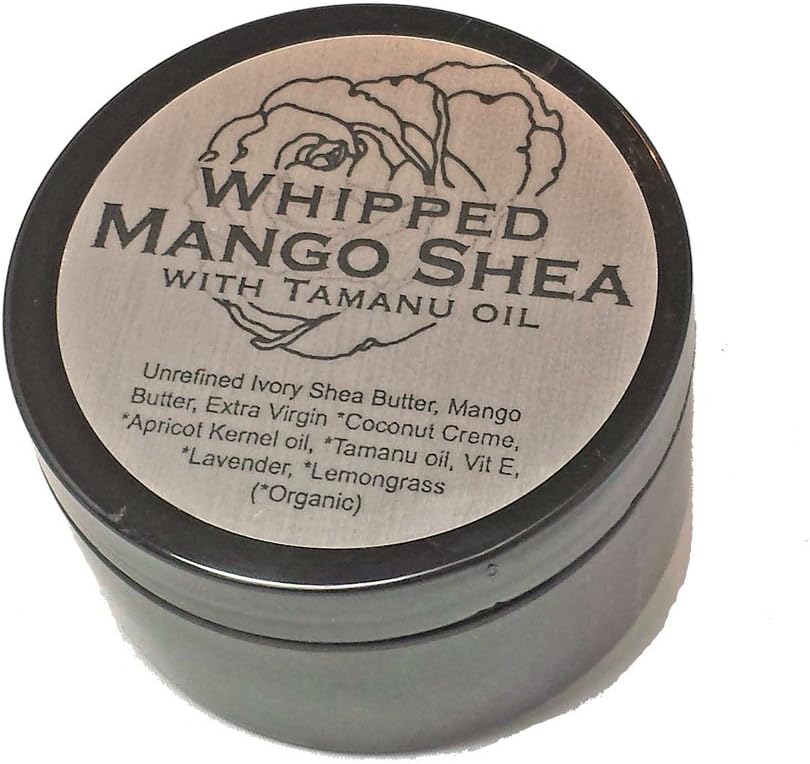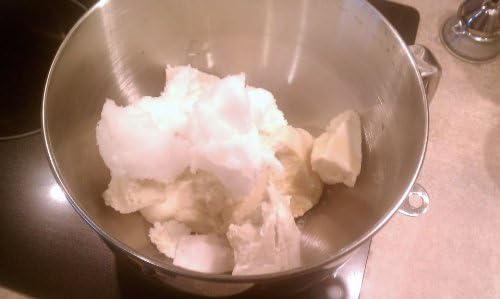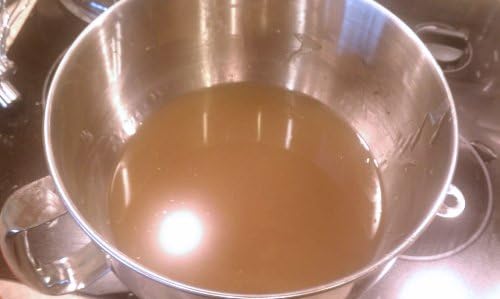
Whipped Mango Butter with Tahitian Tamanu Oil
Category: Amazon Home
Super antioxidant Mango butter is packed full of natural antioxidants which bring skin alive! This mango butter is whipped to a silky smooth consistency resulting in a buttery treatment for dry, damaged skin. By melting and whipping the butter together with the Tahitian Tamanu oil and Coconut creme, air is introduced into the mixture creating something that resembles whipping cream in appearance. A very concentrated treatment, you only need to glide your fingertips over the surface to have enough to apply to parched hands, cracked elbows, knees and heels. Also a great treatment for wrinkle-prone areas around the mouth and eyes. Mango butter shares a lot of the same uses as Shea and Cocoa butter, however the fatty acid profile of Mango Butter has a higher level of anti-oxidants and vitamins providing enhanced moisture and protection. Organic Tamanu Oil has an unusually high capacity for absorption by your skin and a light, pleasant non-greasy afterfeel. These attributes, along with its potent regenerative activity, make Tamanu oil a particularly effective treatment for any skin type. Weight of the whipped butter will be between 1.5-2 oz packaged in a 4oz PET jar. Creating Harmony LLC was awarded "Champion Status" by the Campaign for Safe Cosmetics and this product has been rated for safety by the Environmental Working Group. IT IS SUMMER! This product has been whipped to provide a consistency that is a pleasure to use. However, if it is allowed to overheat, it will "deflate" and appear to have melted in the jar. It will look as though the jar is half full. Every effort is made to ensure that this whipped butter arrives at your doorstep in good condition. Prior to mailing, it is chilled and packed in an insulated mailer with an ice pack. However, if it has overheated on its way to you and has melted, you can simply stir the contents and use as needed.
Features: Contains super antioxidant mango butter | No chemical preservative or additives | Added Tahitian Tamanu oil for superb results | Whipped butter is easy to apply and absorbs well | Scent is light and fresh